Thomas Mooney (American chaplain)

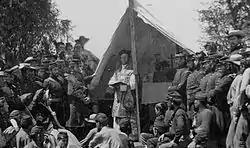
Mooney celebrating Mass for the New York State Militia at Fort Corcoran on June 1, 1861

Mooney became the chaplain of the Fighting 69th regiment of the New York State Militia on April 20, 1861, initially only as a temporary assignment. Mooney mustered several hundred Irishmen to join the unit before it departed the city. The regiment left New York by steamship to Washington, D.C. in late April 1861, with some 1,040 men.